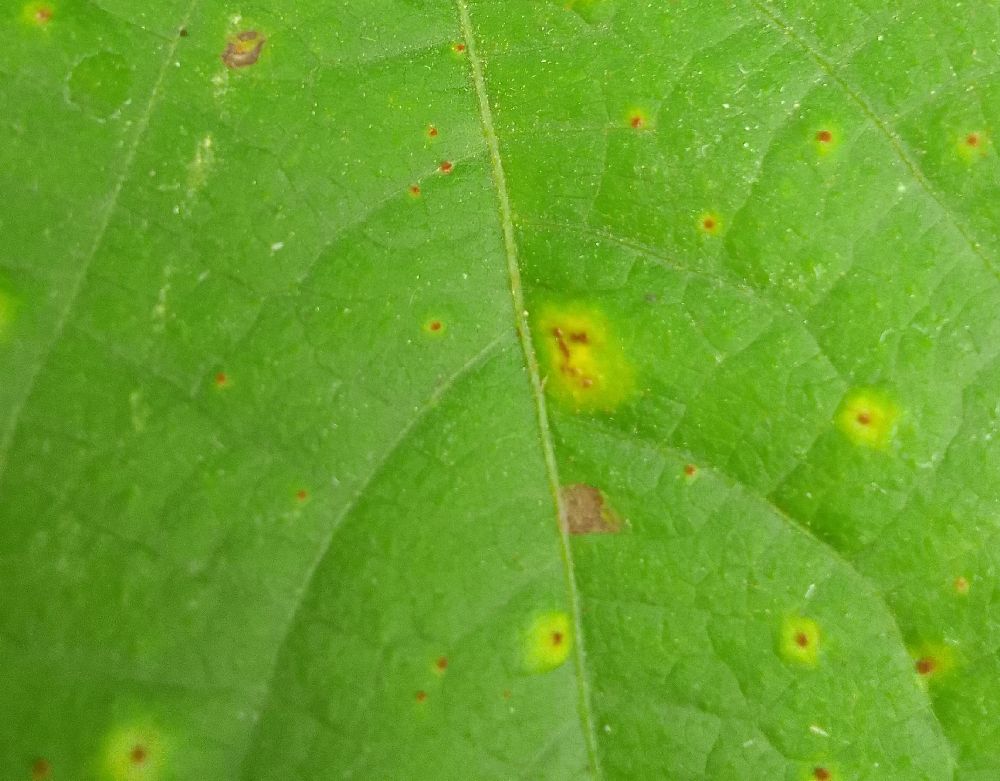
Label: rust